Plamen Iliev (footballer, born 1991)

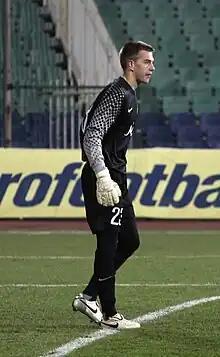
Iliev playing for Levski Sofia in 2011

On 17 December 2010, Iliev was sold to Levski Sofia. He made his debut for Levski against Lokomotiv Sofia on 6 March 2011, with Iliev succeeding in keeping a clean sheet. On 6 April 2012, Iliev was appointed as Levski's captain, but became vice-captain for the 2012–13 season, as new coach Ilian Iliev decided to give the captain's armband to Stanislav Angelov.